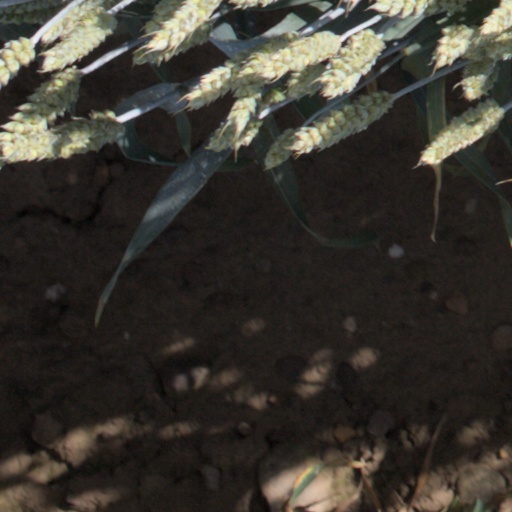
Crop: wheat